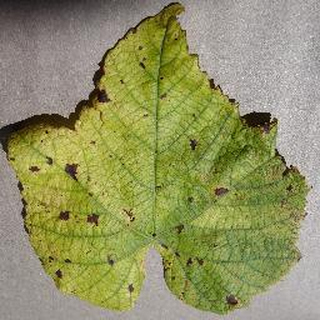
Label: grape_leaf_blight